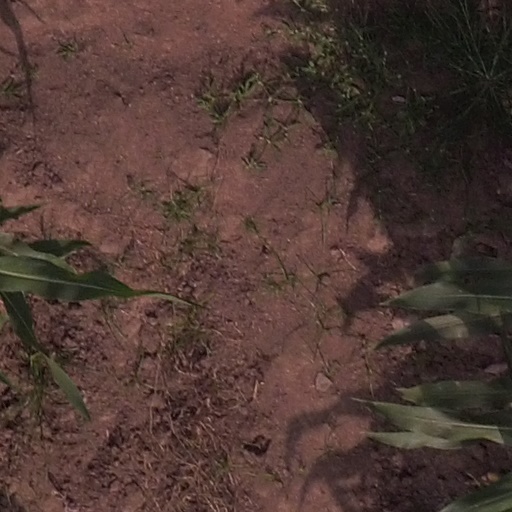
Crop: maize; corn